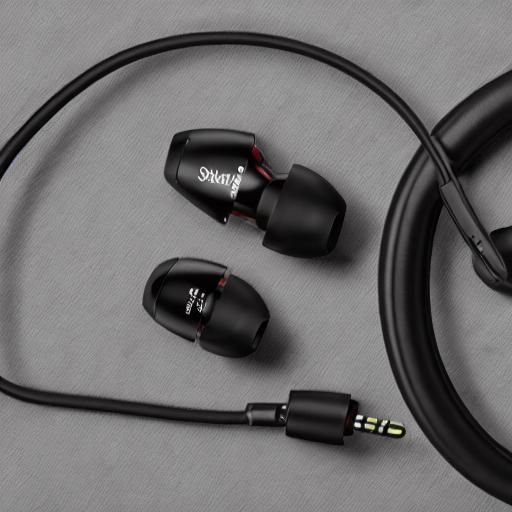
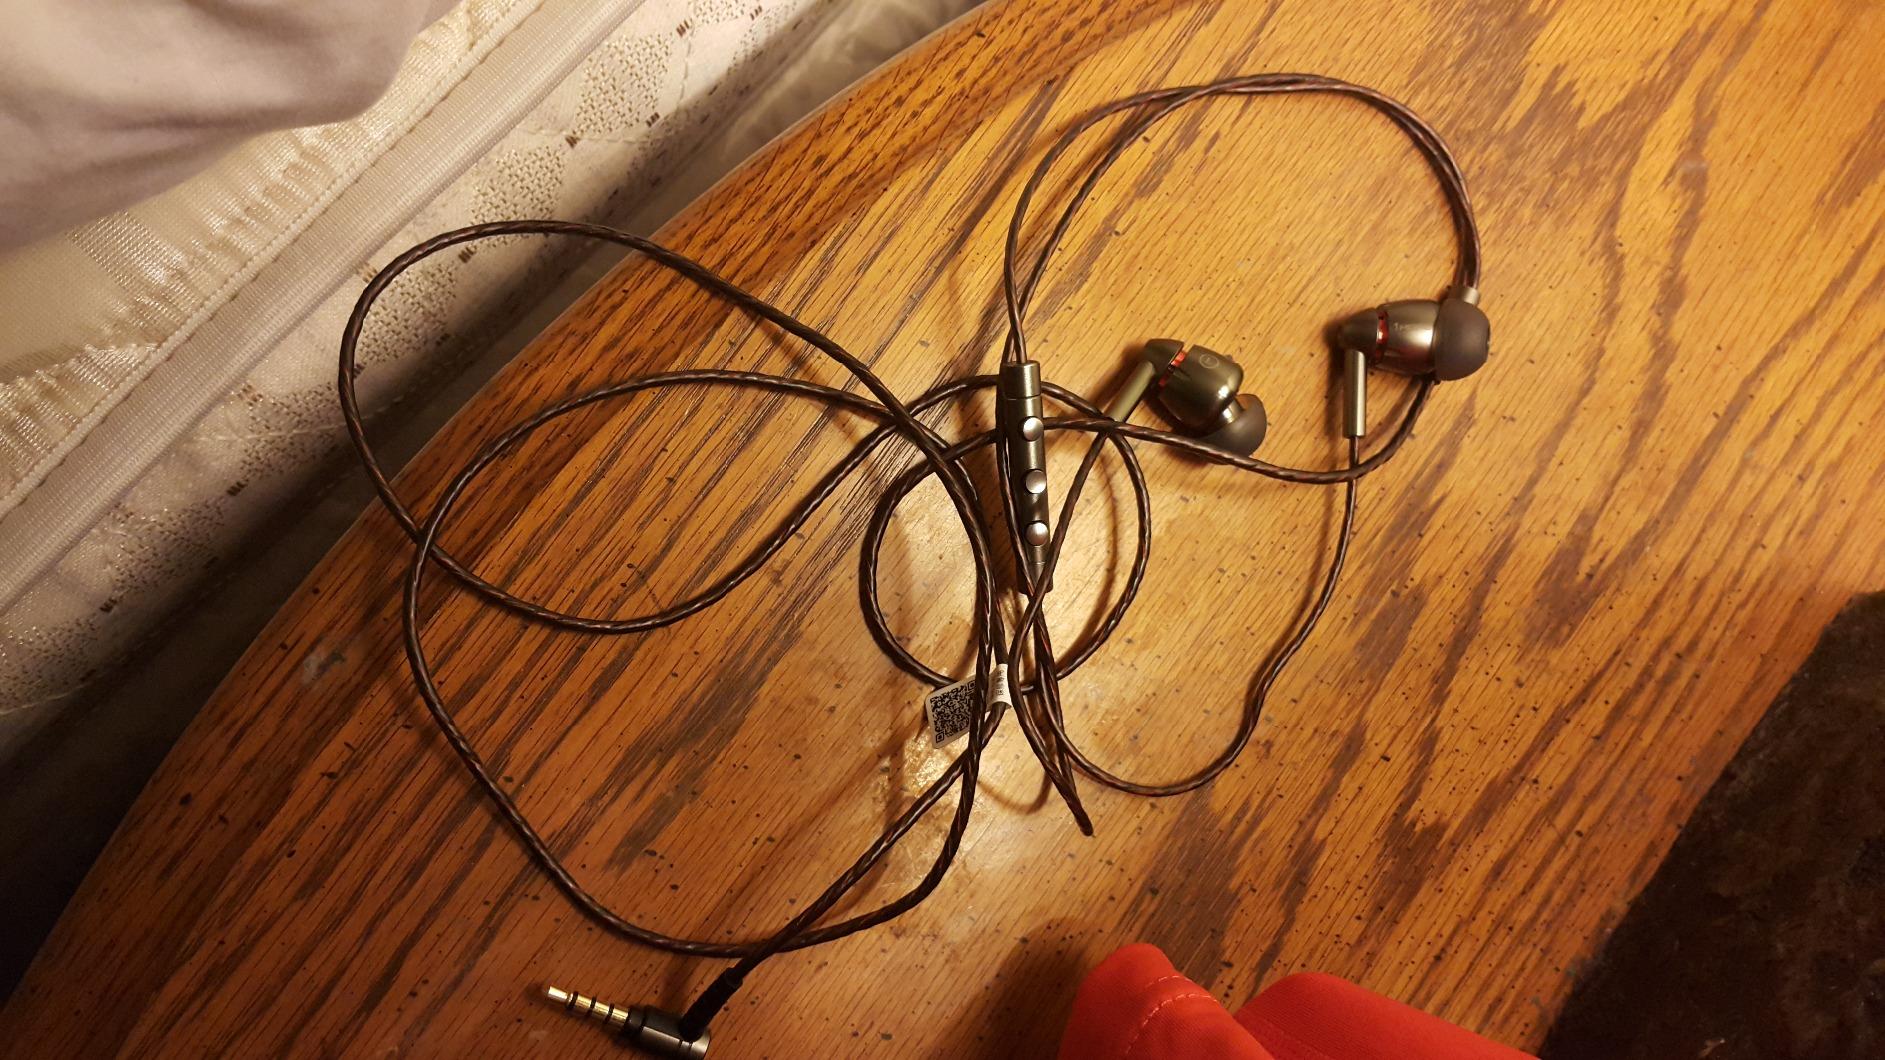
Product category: headphones
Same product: no